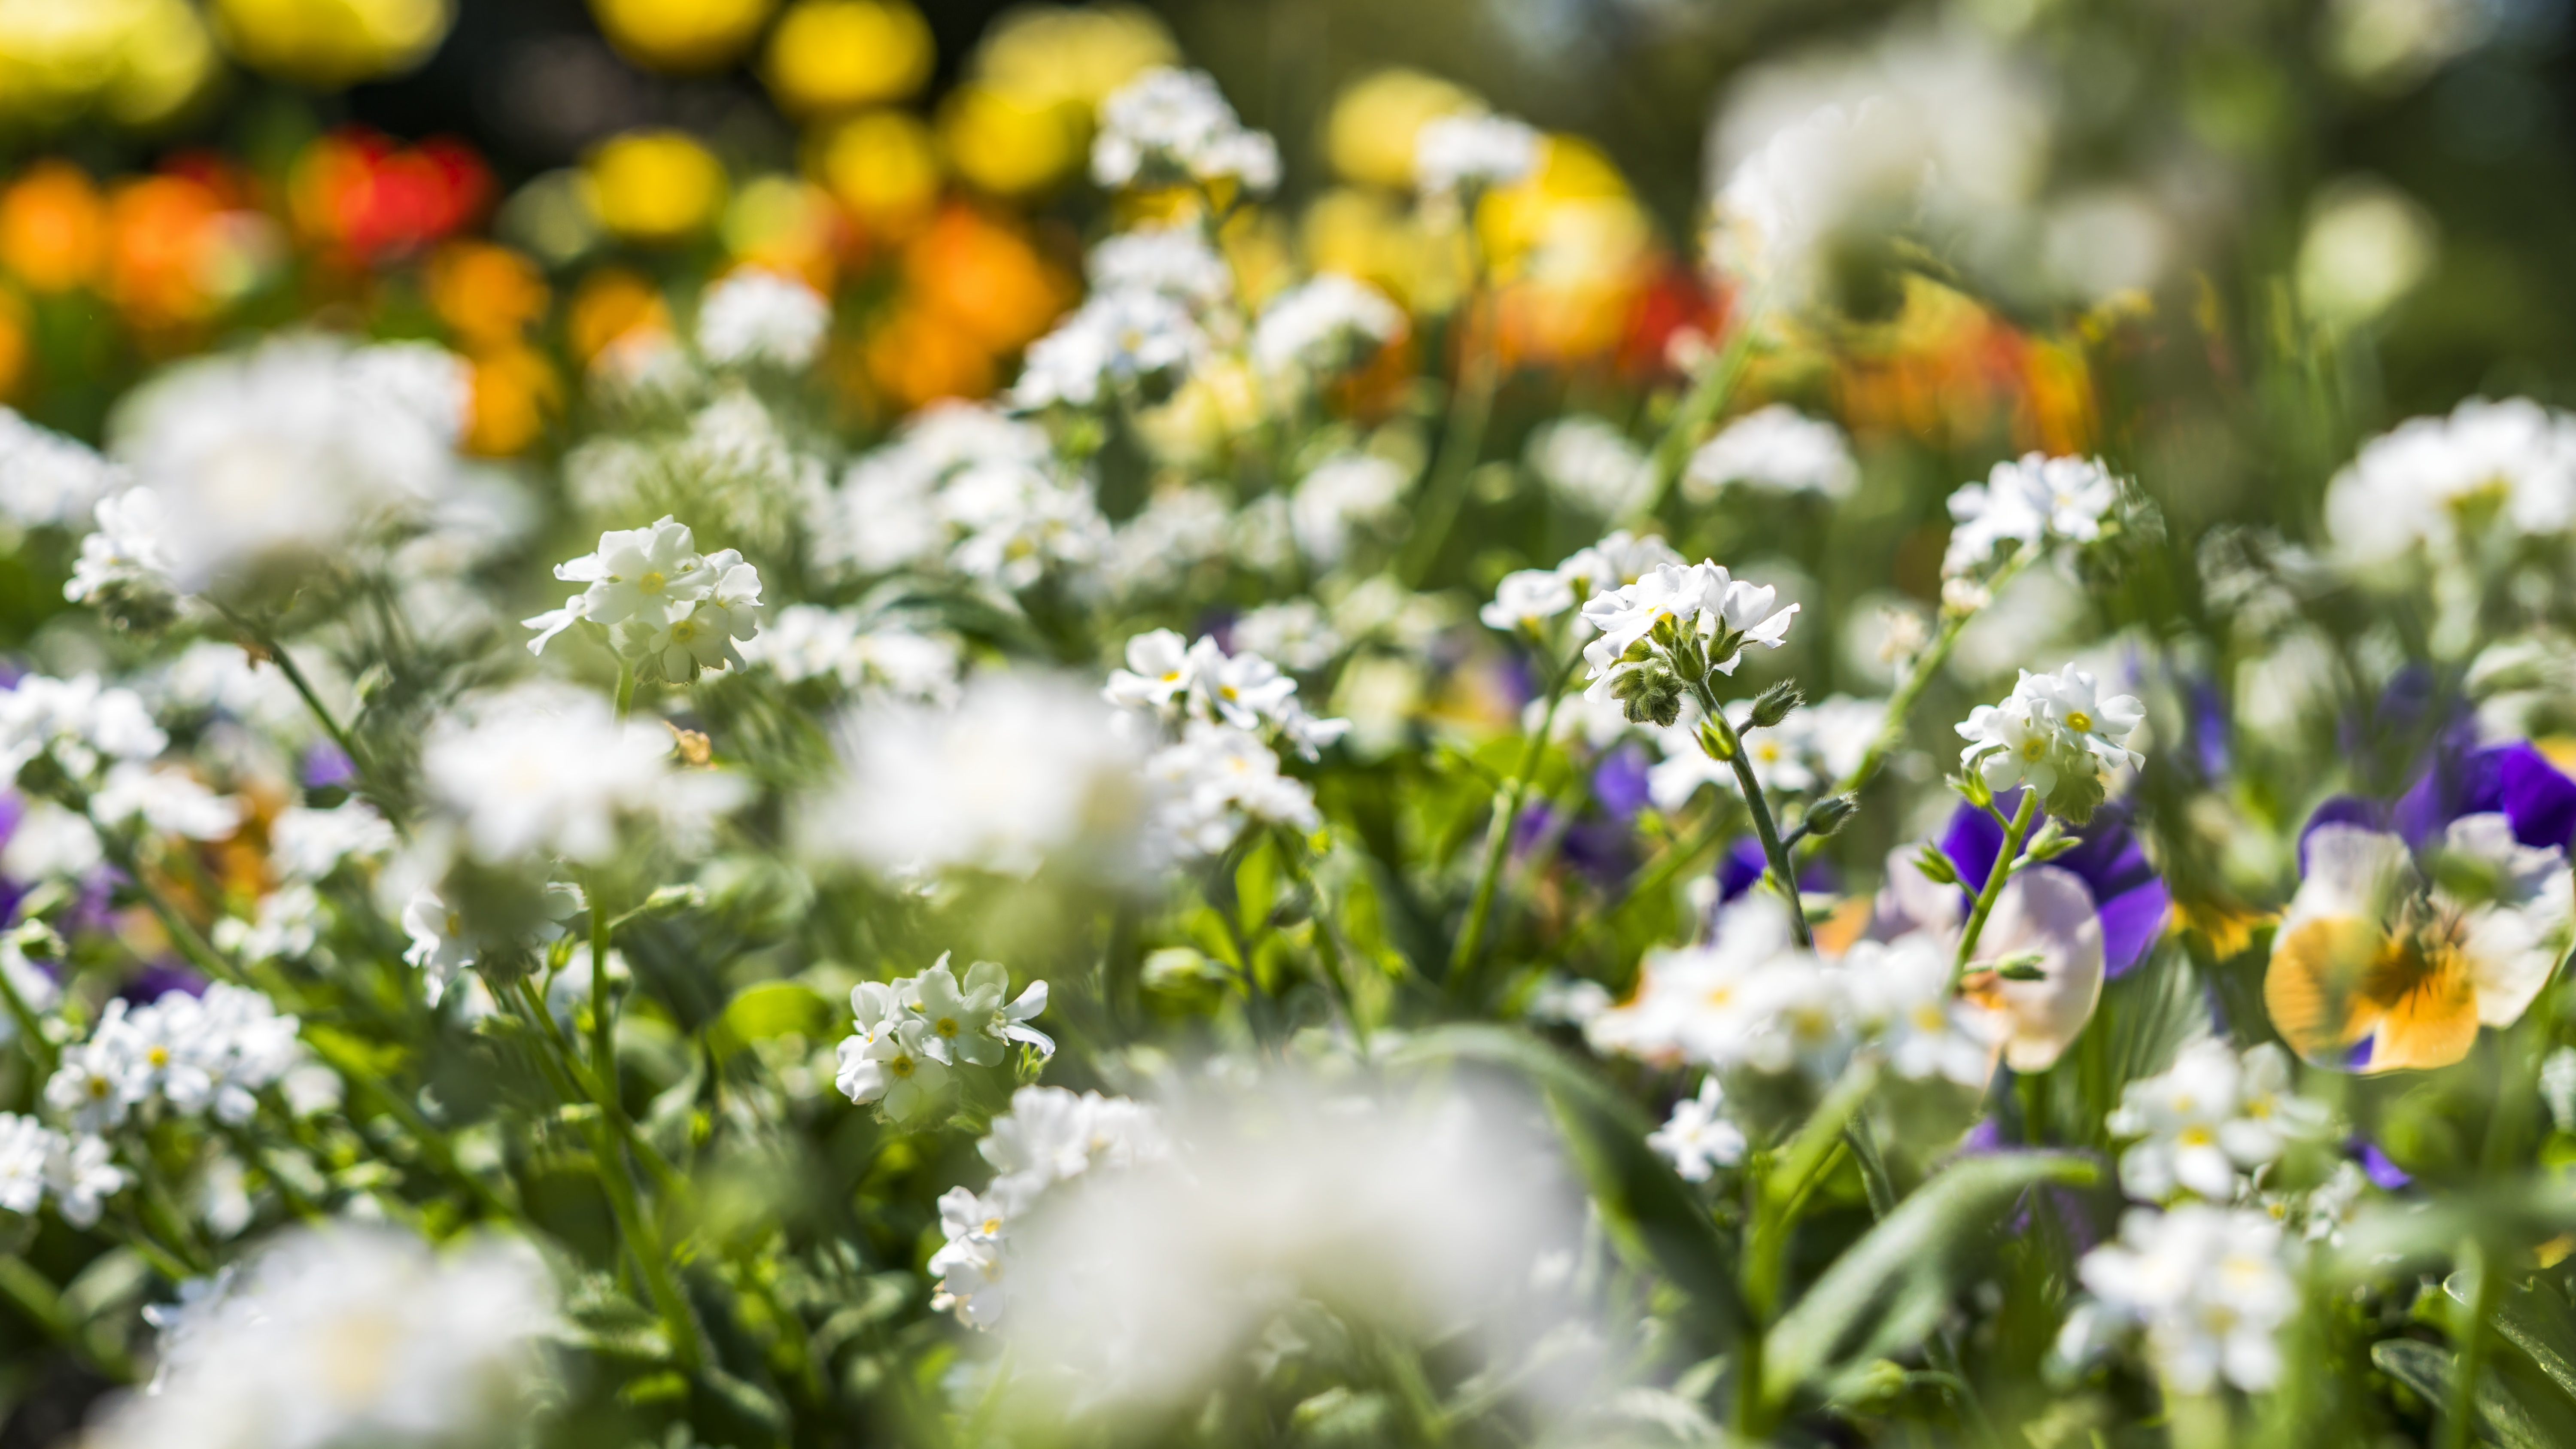
flower, plant, flora, spring, wildflower, flowering plant, petal, grass, annual plant, daisy, floristry, meadow, violet family, computer wallpaper